Manufacturing in Japan

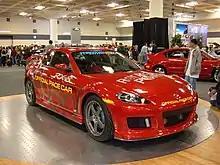
A 2005 Mazda RX-8 pace car at the 2004 San Francisco International Auto Show

Denso is the world's largest company in automotive component manufacturing. In addition, Honda, Suzuki, Yamaha and Kawasaki are global motorcycle companies.